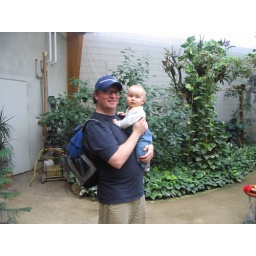
At the butterfly house in Jonsdorf, Germany